Men of Letters (Acadia)

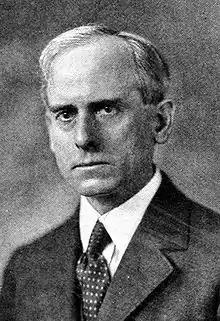
Portrait of John Clarence Webster

John Clarence Webster (21 October 186316 March 1950) was a physician, surgeon, pioneer in Obstetrics and gynaecology, writer, and historian. He was born in Shediac, New Brunswick and educated at Mount Allison College and the University of Edinburgh. He then worked as a gynecologist at the Royal Victoria Hospital and as a lecturer at the McGill University and Rush Medical College, while doing this writing multiple publications on Obstetrics and gynaecology. Following his retirement in 1919 he became a historian and collected many primary sources about New Brunswick history that were later donated to the New Brunswick Museum. He also wrote and published numerous books about the history of New Brunswick, Nova Scotia, and Acadia. He also served on many boards and organizations related to history, archives, and historic sites.